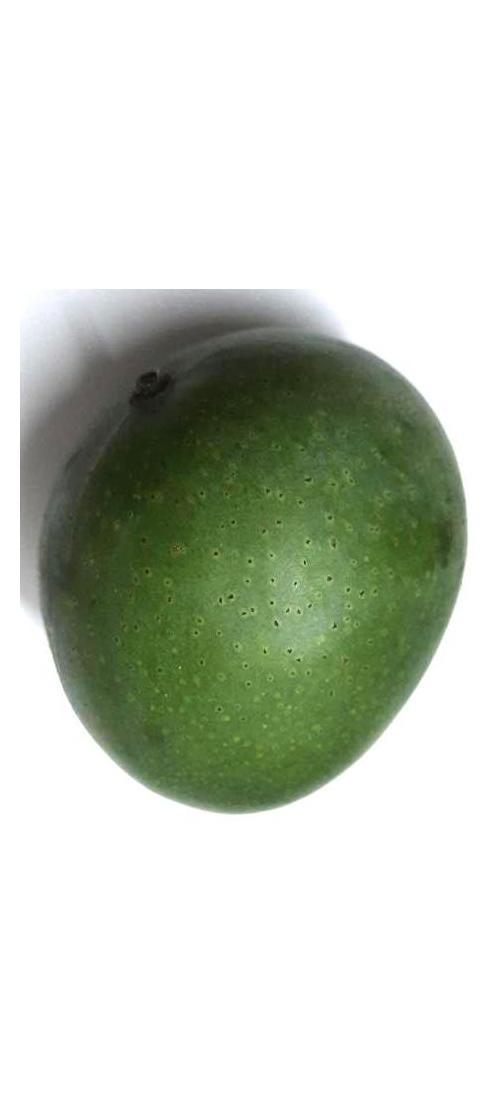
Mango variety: Ashshina Zhinuk